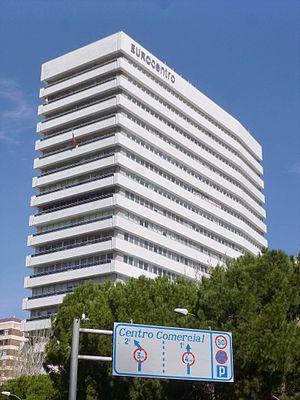
Voici les représentations diplomatiques du Venezuela à l'étranger: